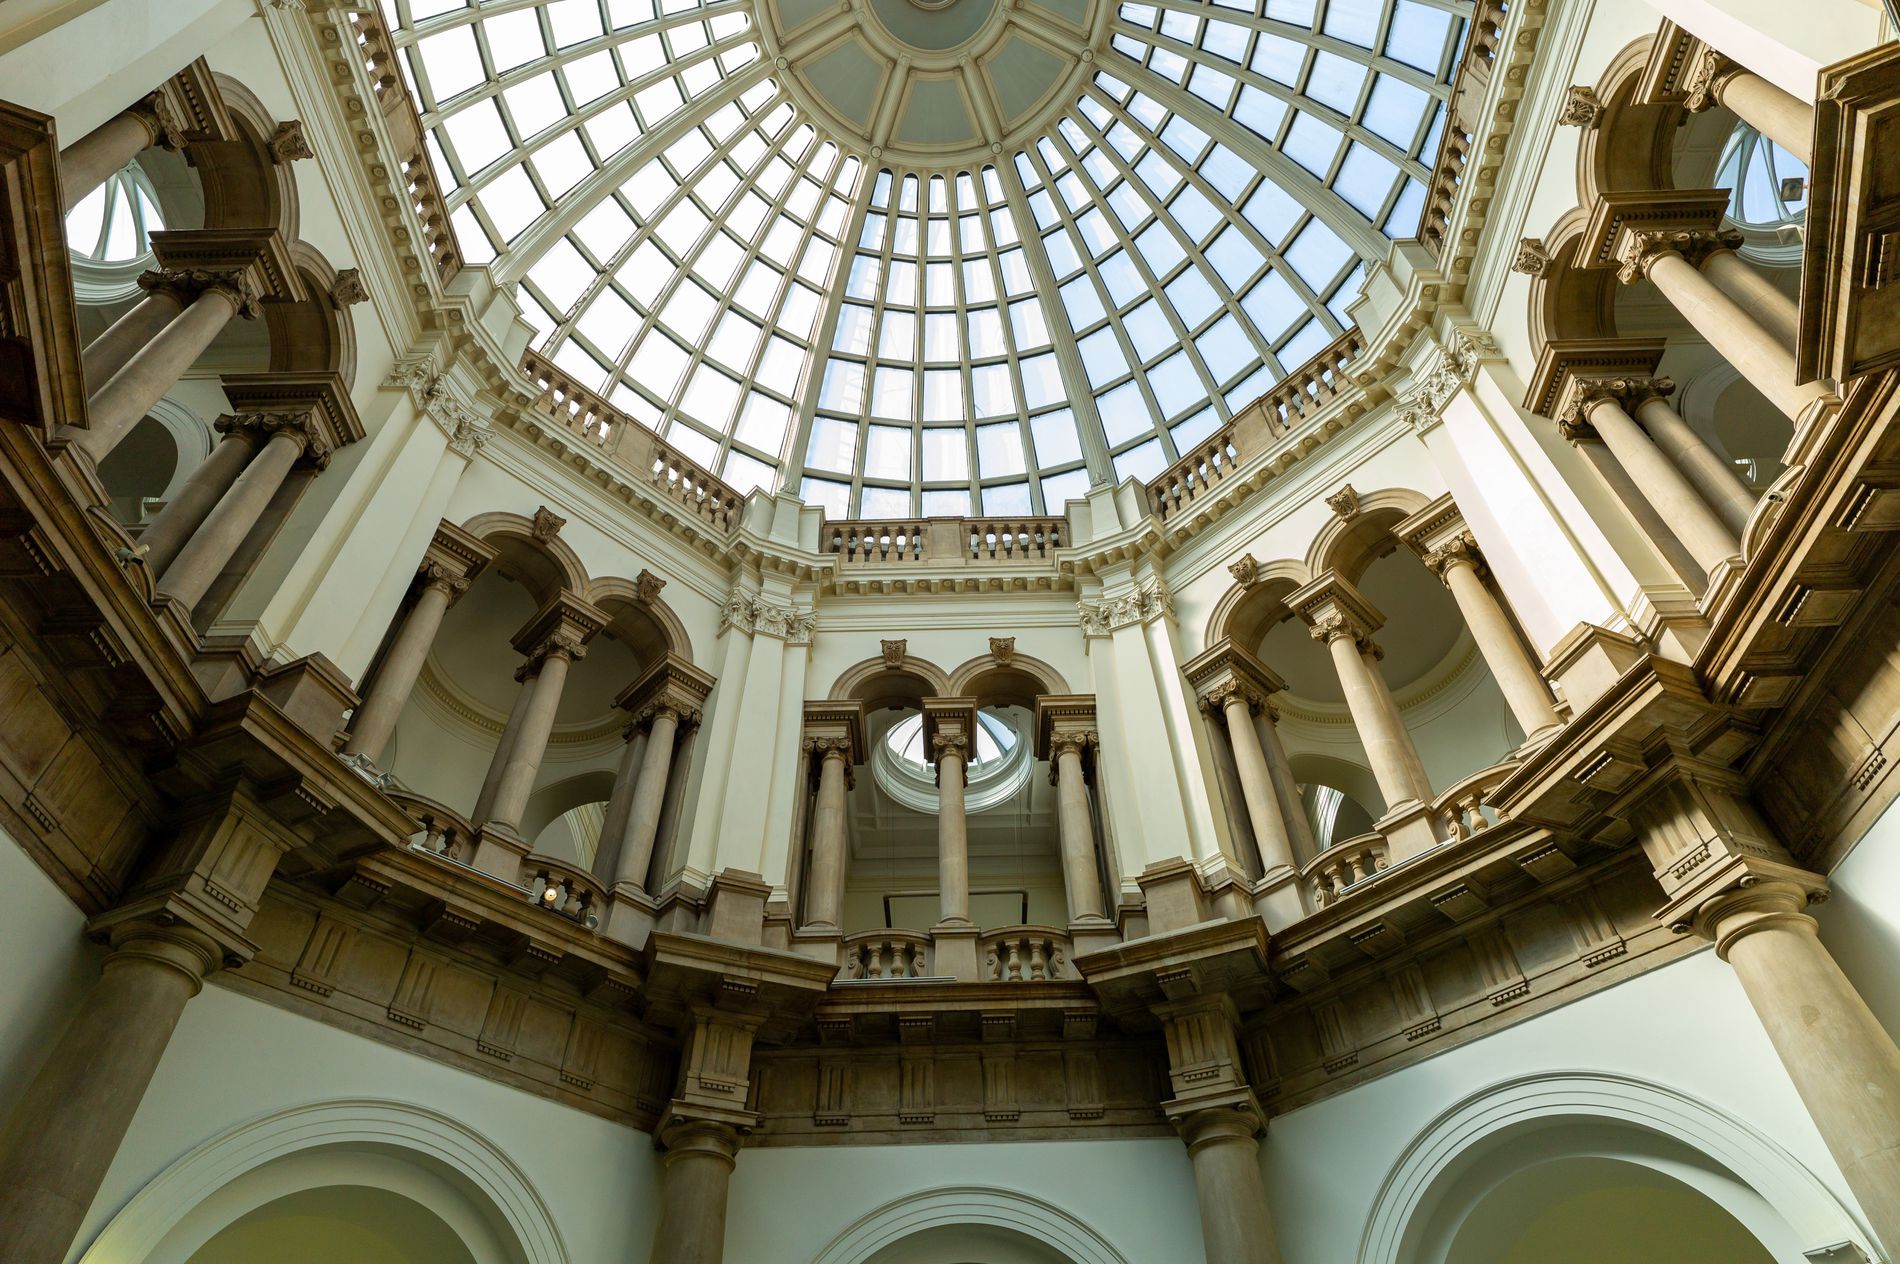
Architectural Dome
This image shows the interior of a grand building with a large glass dome ceiling and classical columns creating a historical scene.
The camera is positioned low, looking up to capture the full height of the interior architecture, including the dome ceiling and surrounding classical columns showing the scale and majesty of the space in a color palette of shades of cream and beige and the natural lighting coming through the dome creating a very chic, calming atmosphere.
Labels: Architecture, Building, Window, Skylight, Person, Church, Arch, Pillar, Pillars, Building., Arches, Dome
Camera: Leica Camera AG M9 Digital Camera
Lens: Leica Elmarit-M 21mm f/2.8
Aperture: F6.7
Exposure: 1/125 sec
ISO: 400
Focal length: 21